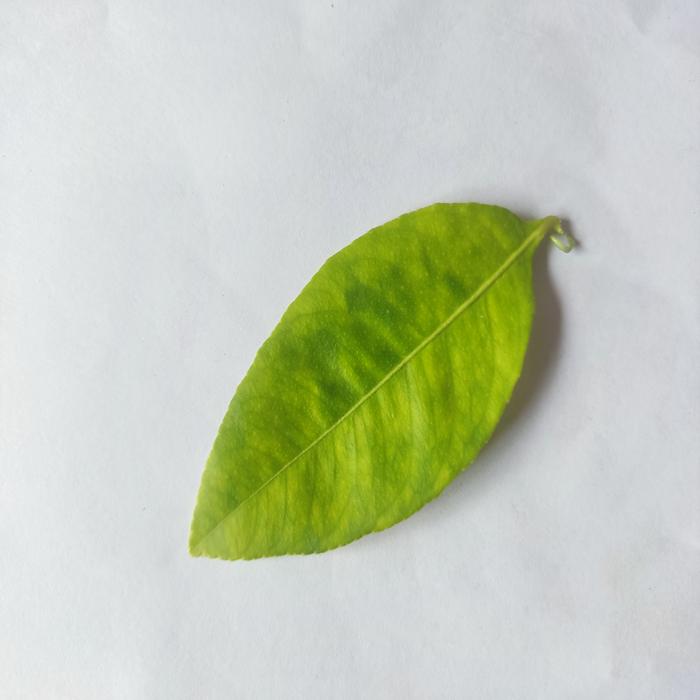
Crop: Lemon
Leaf condition: Citrus